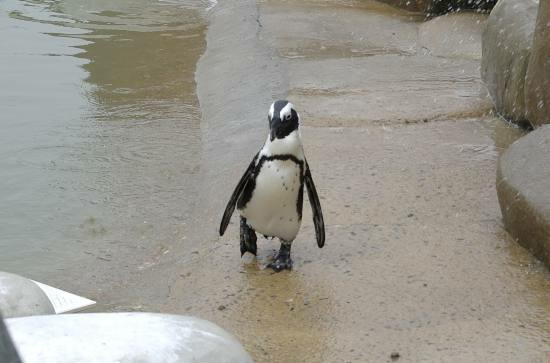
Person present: No